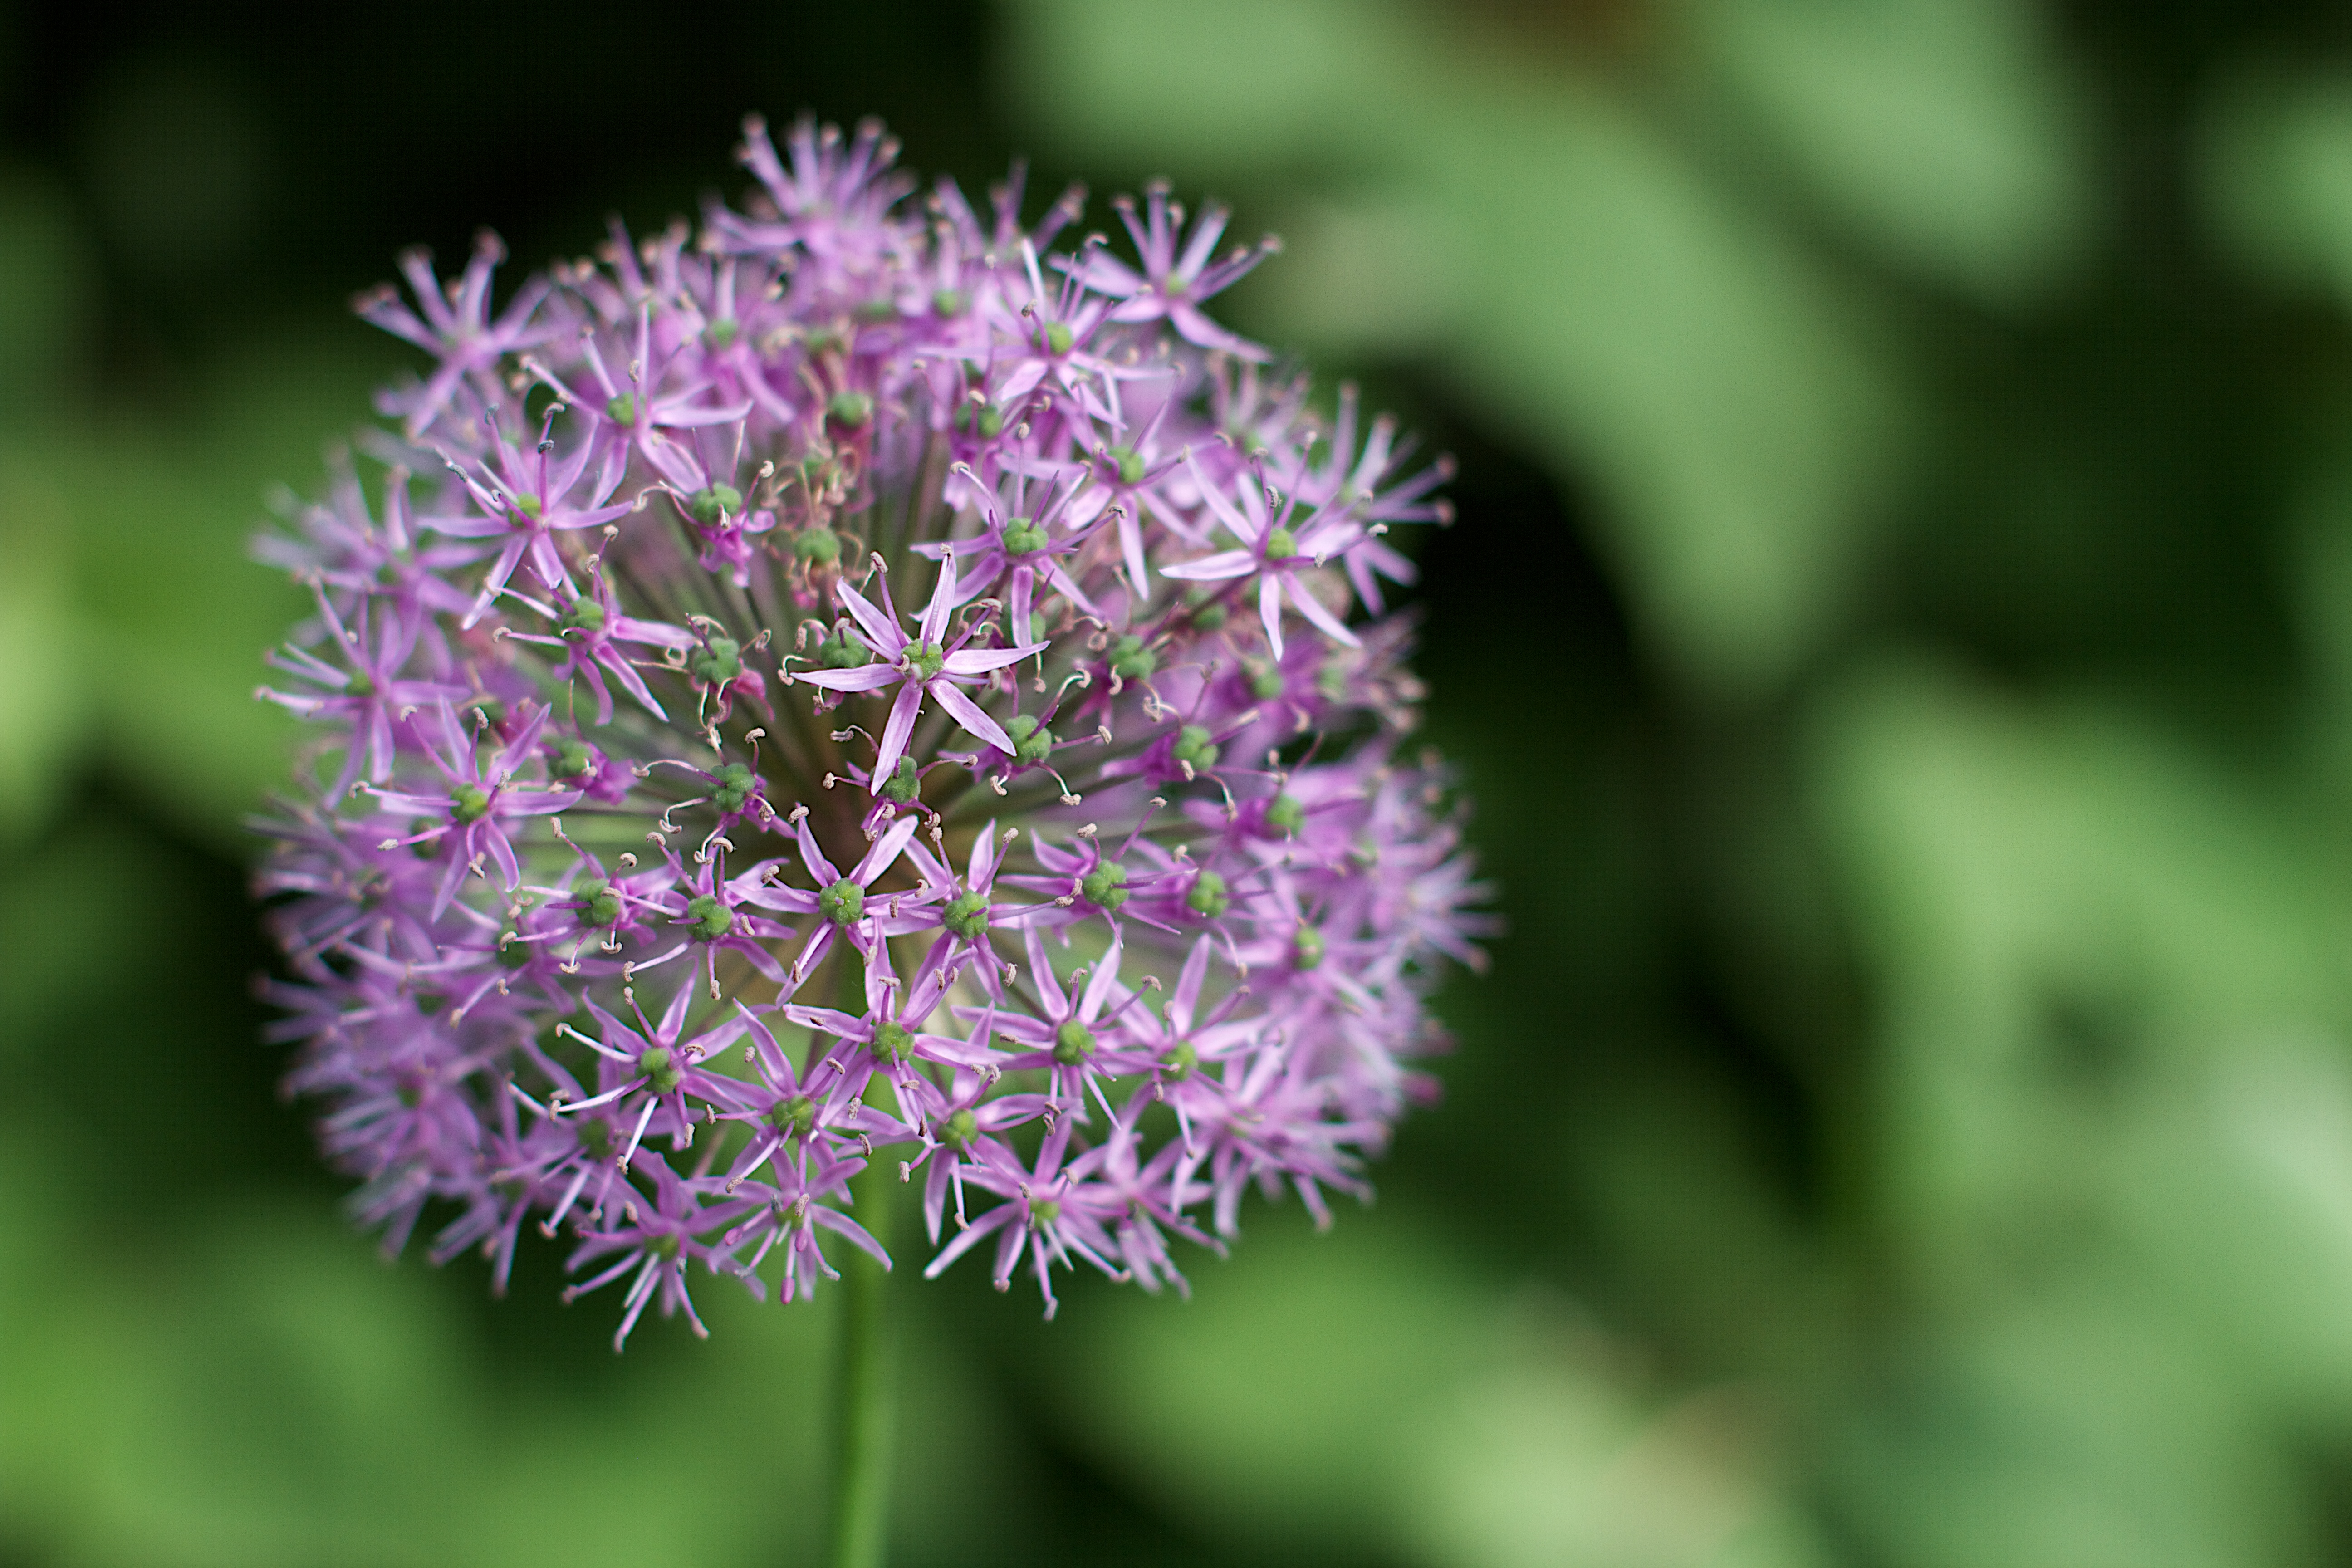
nature, plant, flower, purple, botany, flora, wildflower, macro photography, flowering plant, land plant, onion genus